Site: brandenburg
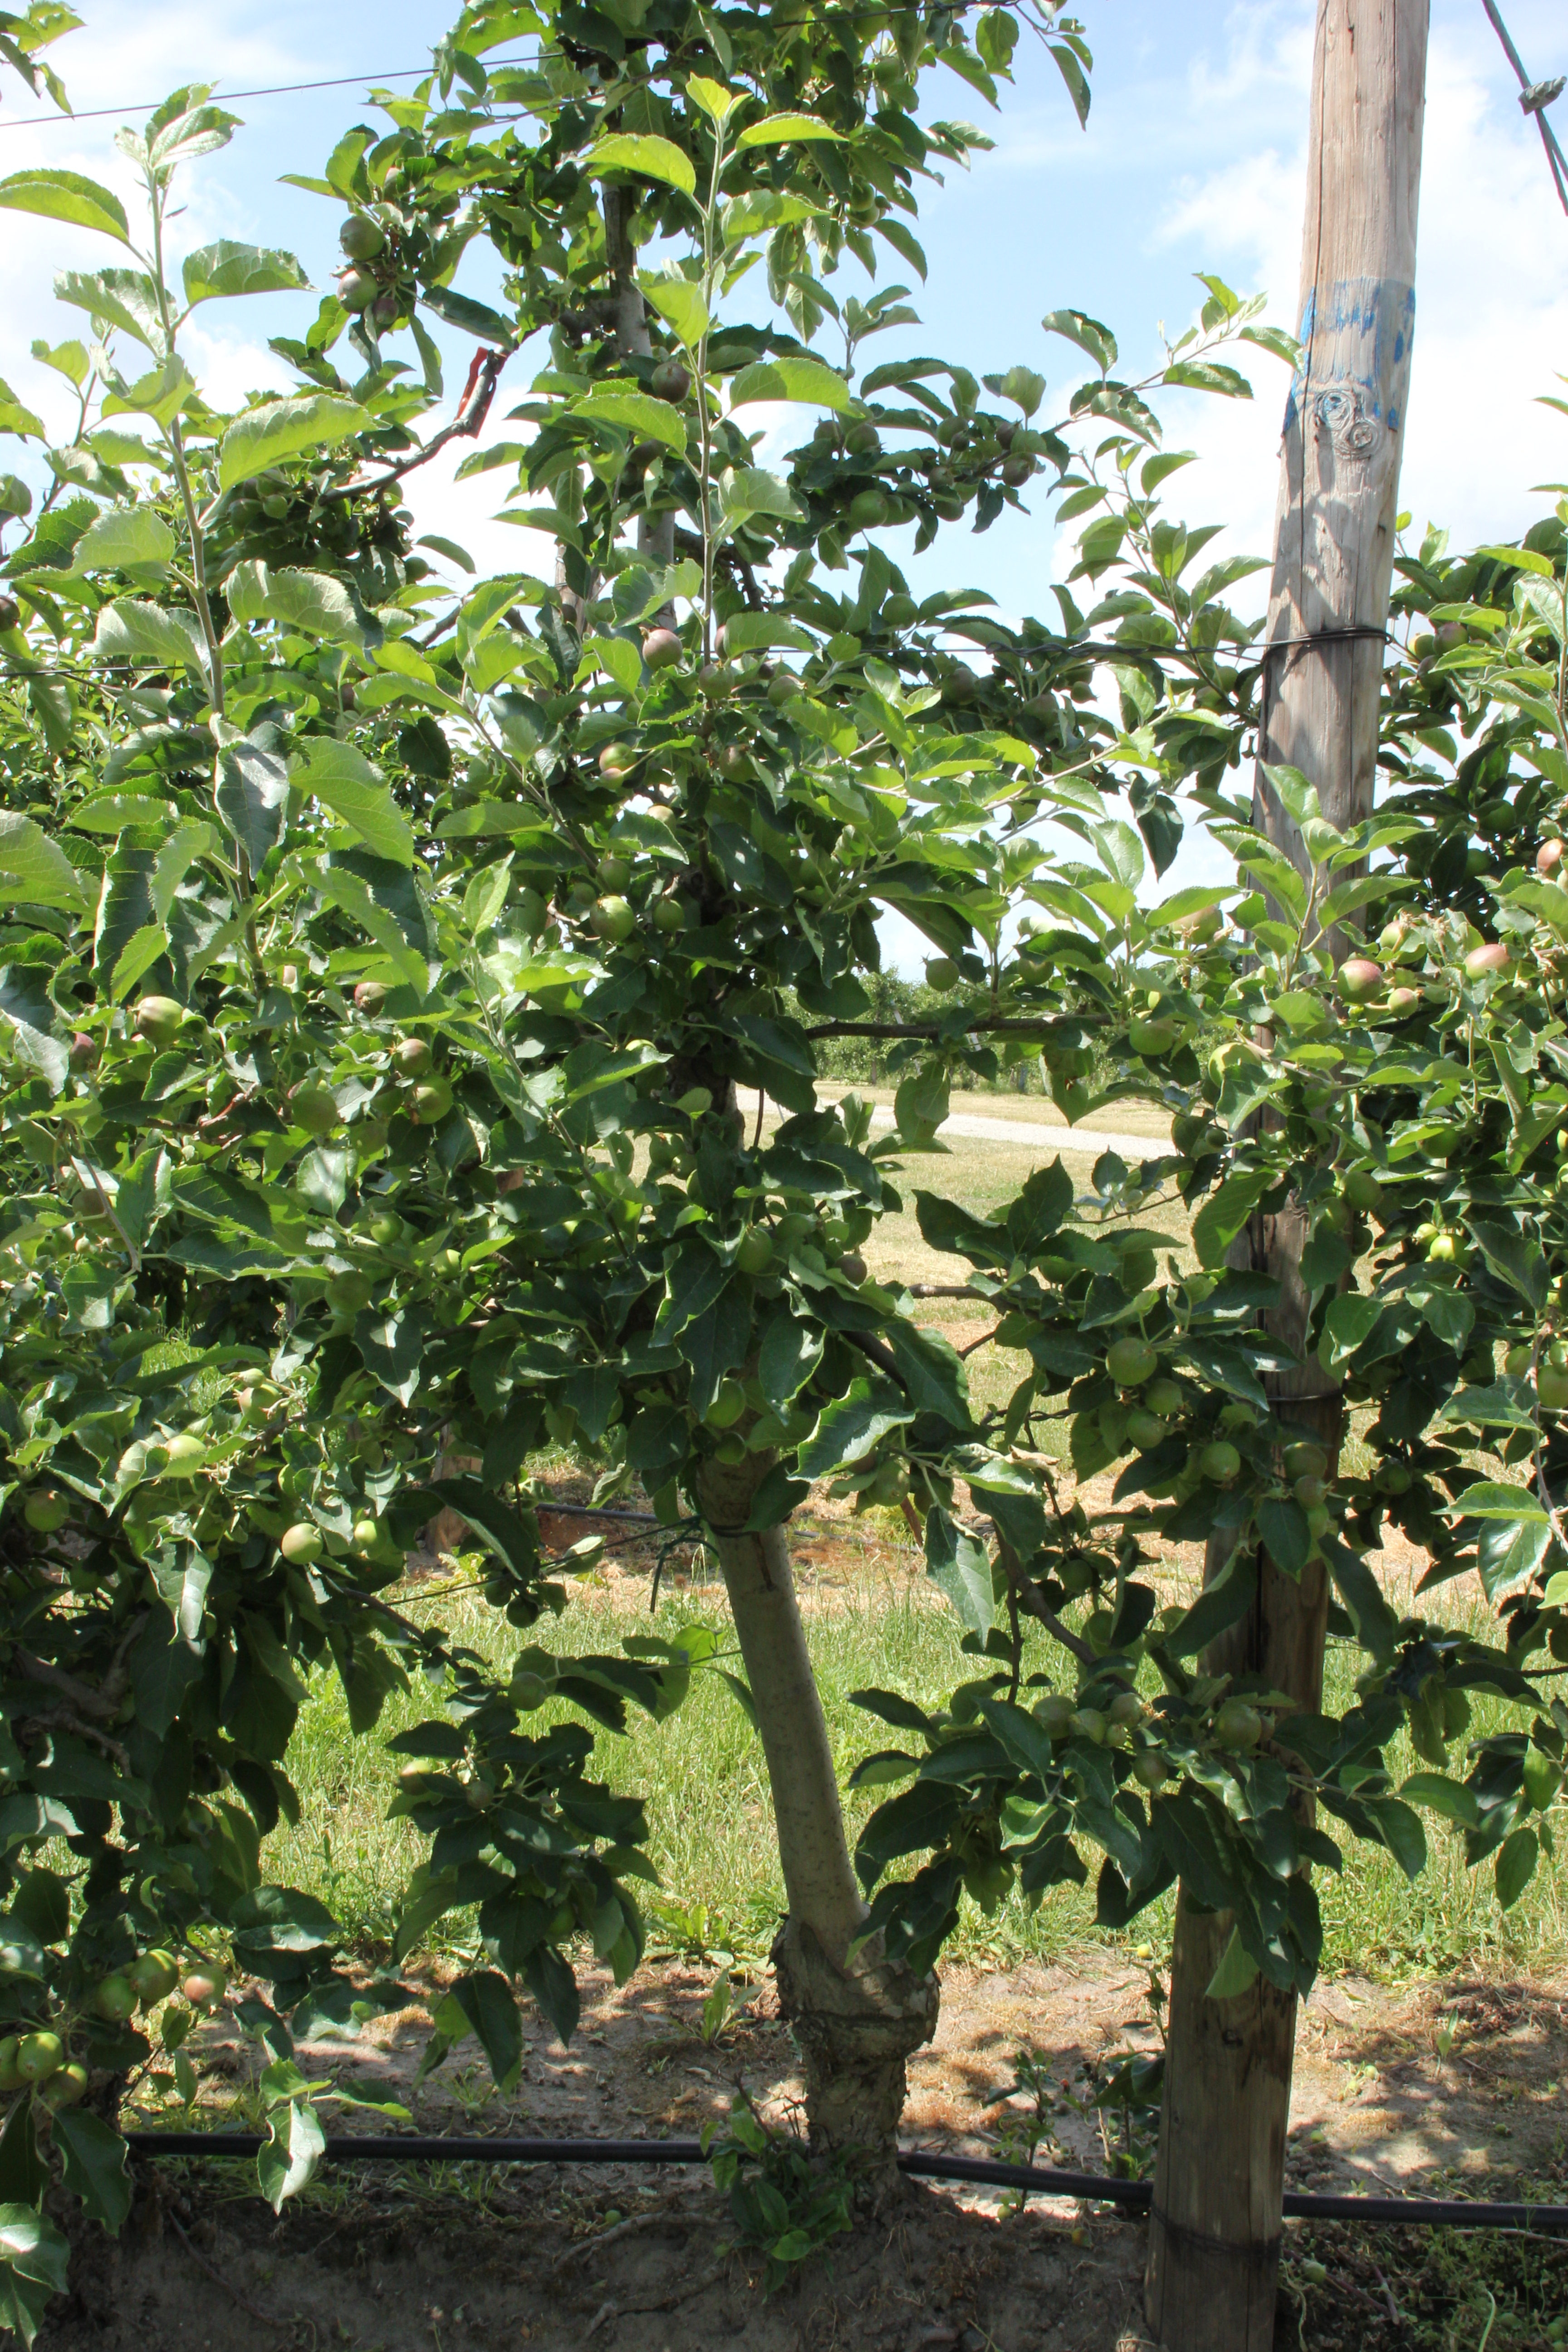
Growth stage (BBCH 73): Development of fruit